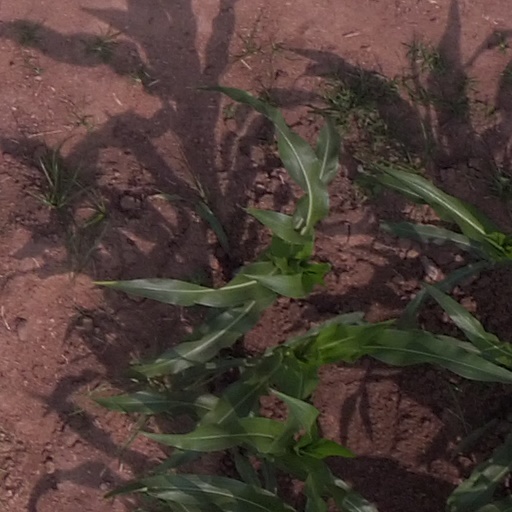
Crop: maize; corn